Discovery Expedition

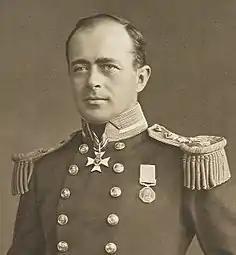
Captain Robert Falcon Scott, appointed leader of the "Discovery" Expedition

However, the Royal Geographical Society's secretary (and later president) Sir Clements Markham was a former naval man who had served on one of the Franklin relief expeditions in 1851. He had accompanied Nares for part of the 1874–76 expedition, and remained a firm advocate for the navy's resuming its historic role in polar exploration. An opportunity to further this ambition arose in November 1893, when the prominent biologist Sir John Murray, who had visited Antarctic waters as a biologist with the "Challenger" Expedition in the 1870s, addressed the RGS. Murray presented a paper entitled "The Renewal of Antarctic Exploration", and called for a full-scale expedition for the benefit of British science. This was strongly supported, both by Markham and by the country's premier scientific body, the Royal Society. A joint committee of the two societies was established to decide the form in which the expedition should take. Markham's vision of a full-blown naval affair after the style of Ross or Franklin was opposed by sections of the joint committee, but his tenacity was such that the expedition was eventually moulded largely to his wishes. His cousin and biographer later wrote that the expedition was "the creation of his brain, the product of his persistent energy".